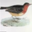
Label: bird